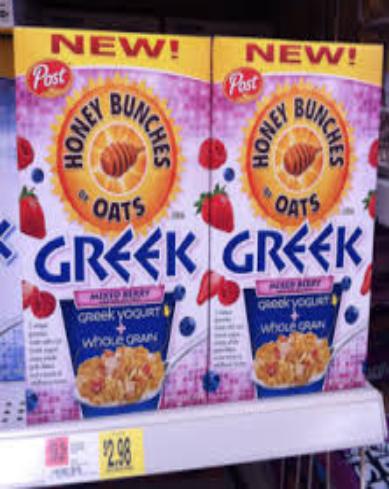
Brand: Honey Bunches of Oats
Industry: Food